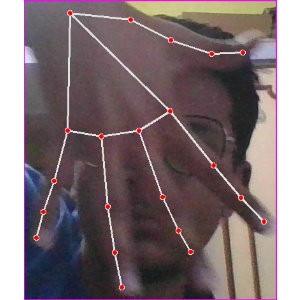
अक्षर: ढ